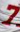
Number: 7